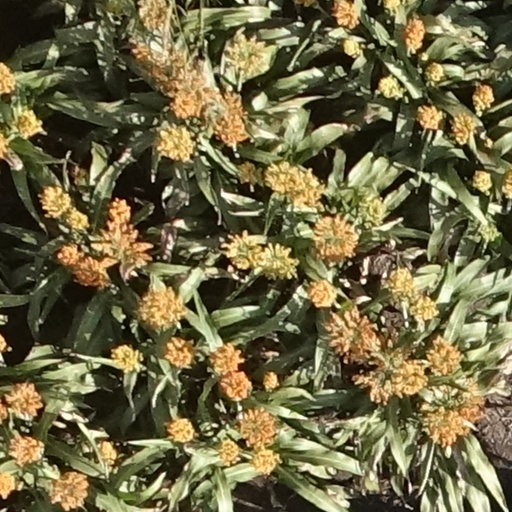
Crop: sorghum